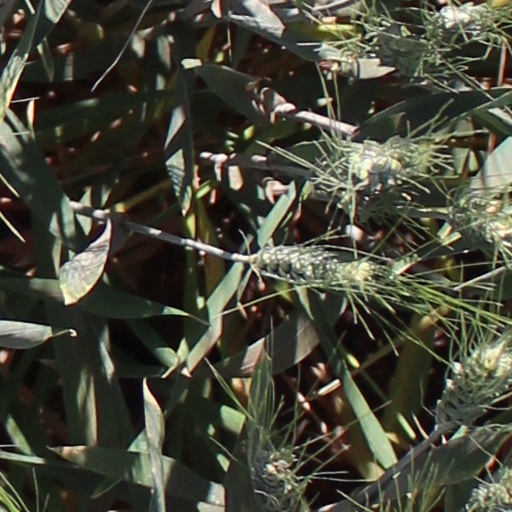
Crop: wheat